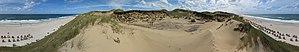
Sylt est la plus grande des îles allemandes de la mer du Nord et la plus septentrionale. Elle se trouve dans l'arrondissement de Frise-du-Nord en Schleswig-Holstein.